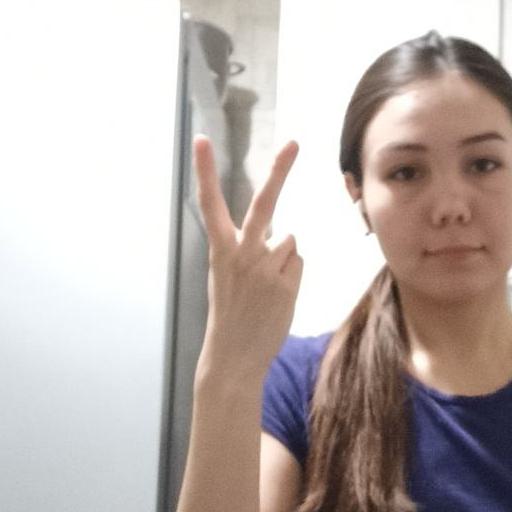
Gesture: peace_inverted